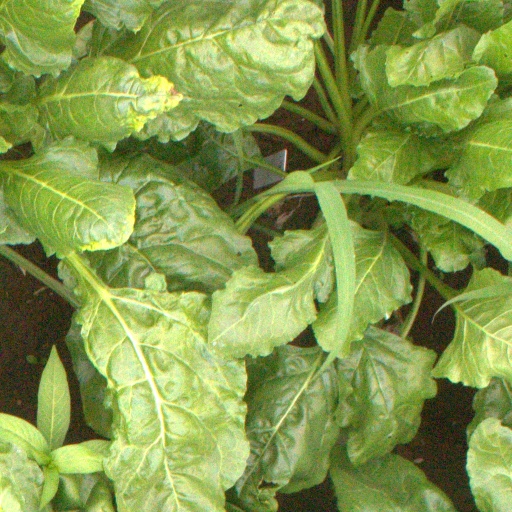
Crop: sugar beet